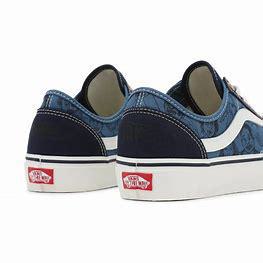
Brand: Vans
Model: Style 36